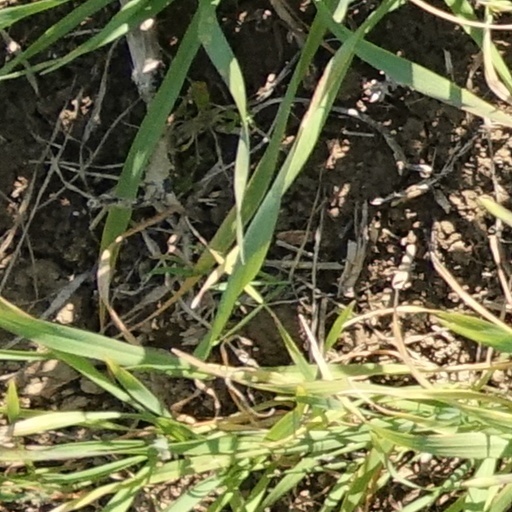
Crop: wheat